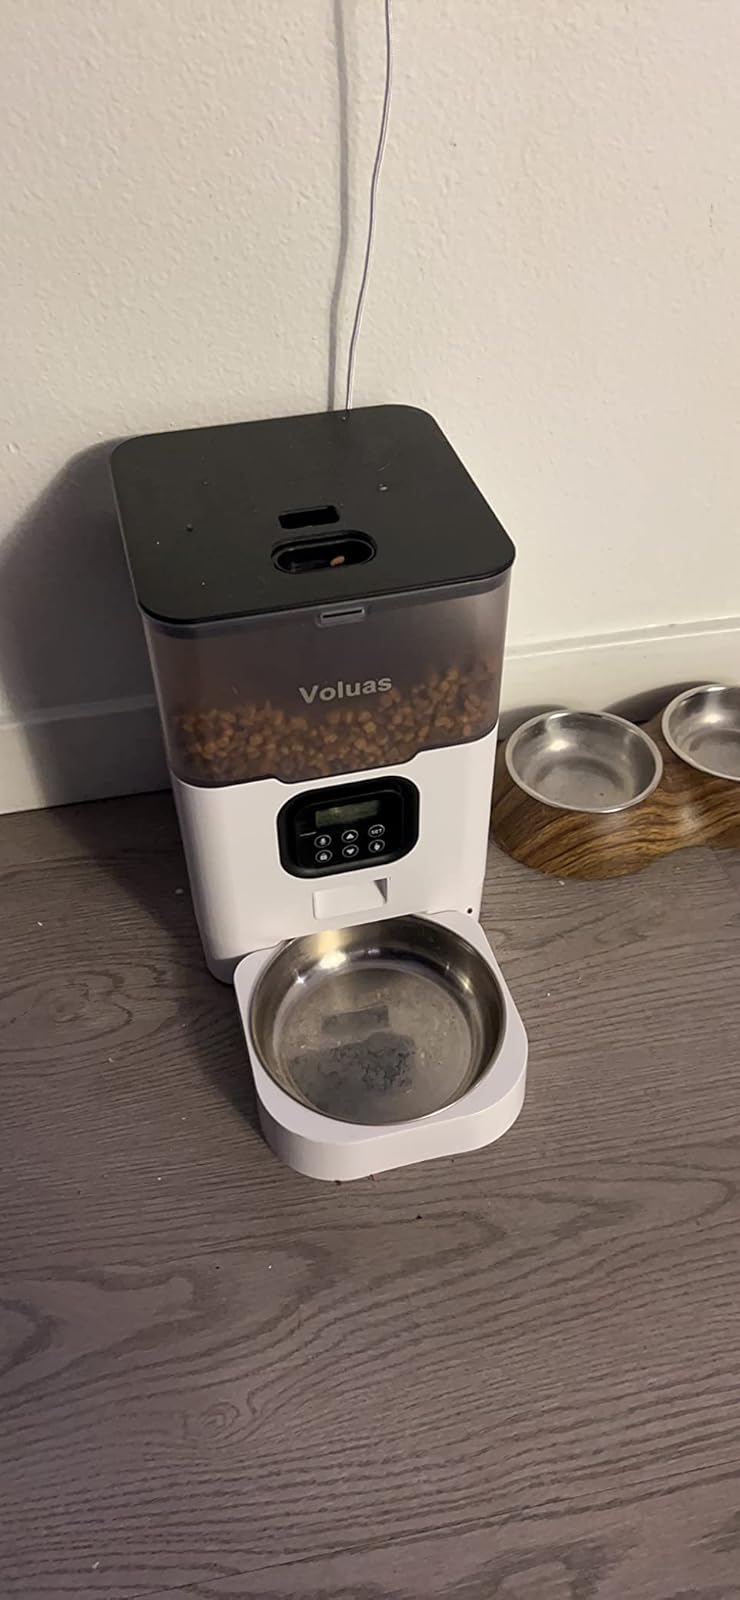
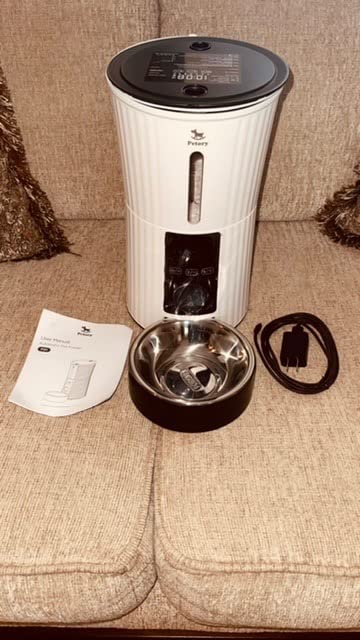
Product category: items_feeder
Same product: no